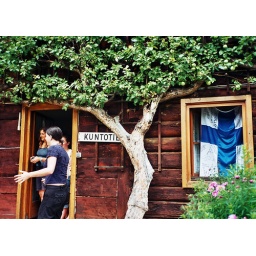
unsere finnische Adresse. / somebody must have stolen the street sign from where we lived in Finland.